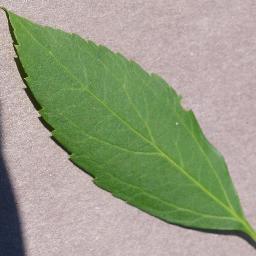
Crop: cherry
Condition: (including_sour)_healthy